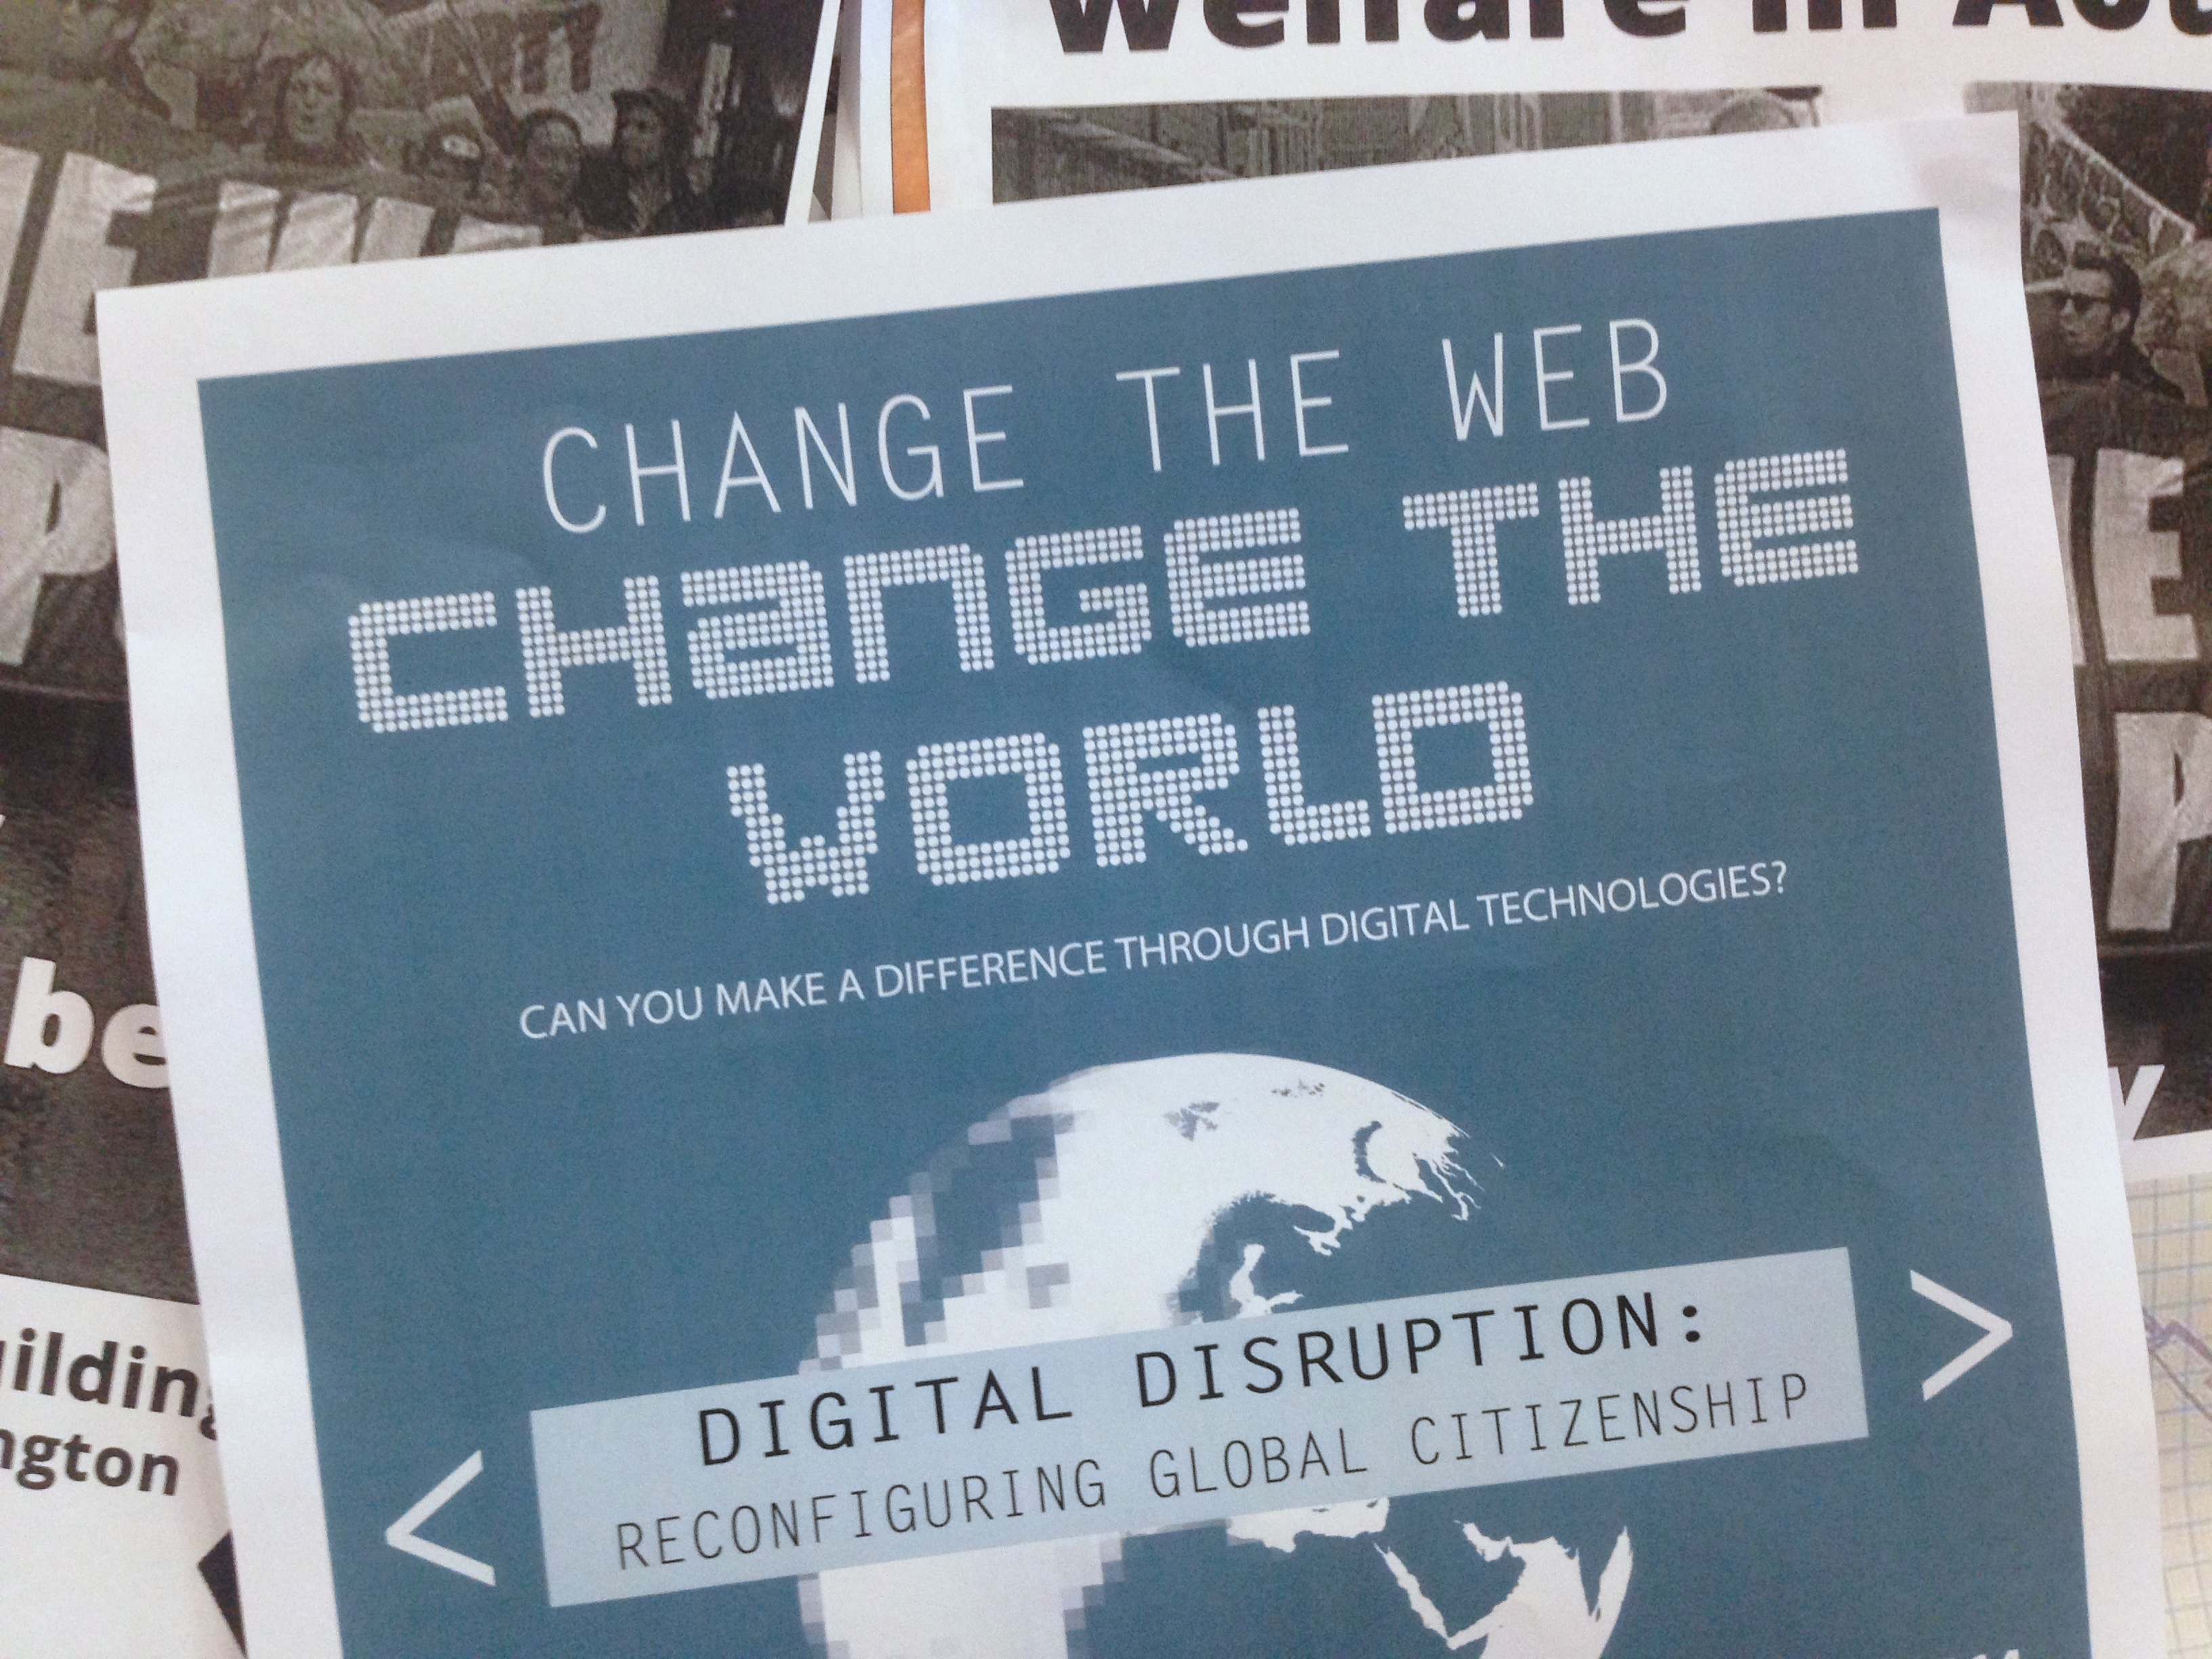
advertising, sign, street sign, signage, brand, poster